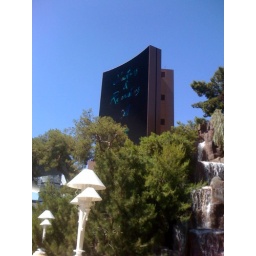
The giant video screen sign for the new Wynn Resort in Las Vegas.